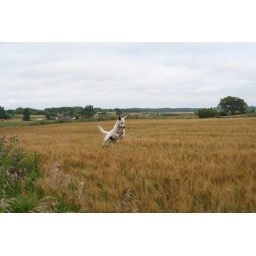
Our dog pouncing in the field we live by...